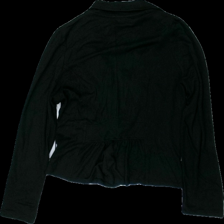
View: back
Type: Cardigan
Category: Ladies
Brand: Kappahl
Colors: Black
Material: 100% viscose
Cut: Regular
Size: L
Season: All
Price range: <50
Recommended usage: Remake
Description: svart kofta, lätt nopprig över hela, saknar knappar